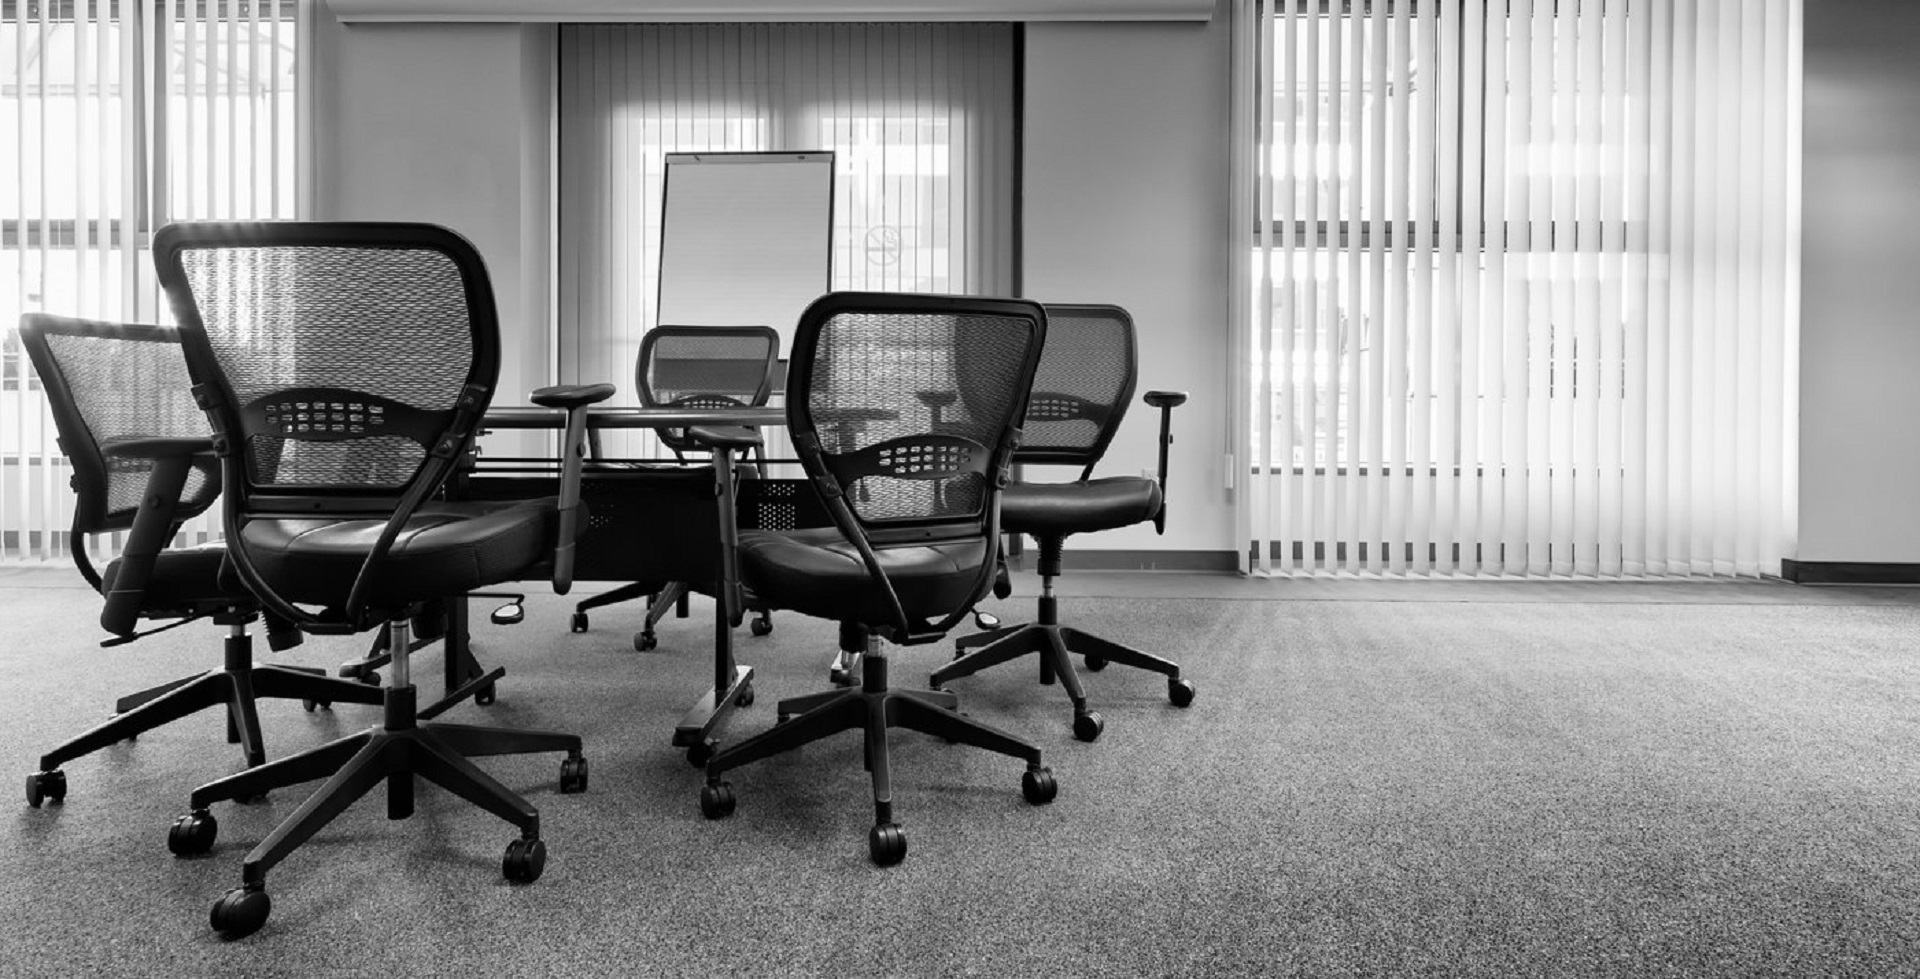
chairs, office, furniture, office chair, chair, black and white, floor, flooring, desk, table, monochrome, product design, monochrome photography, interior design, product, angle